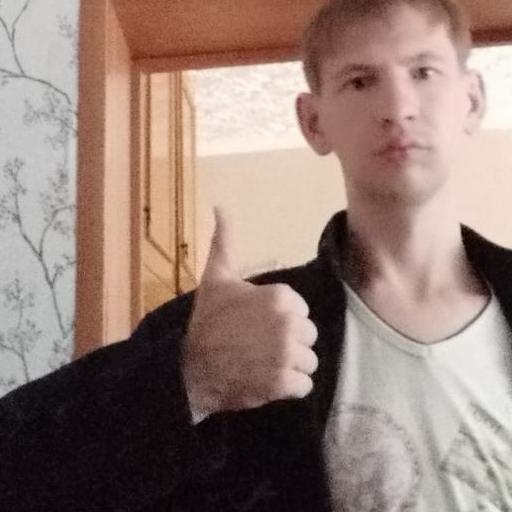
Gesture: like